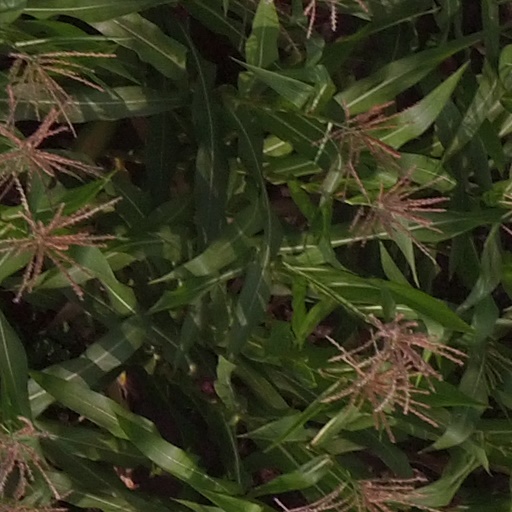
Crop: maize; corn